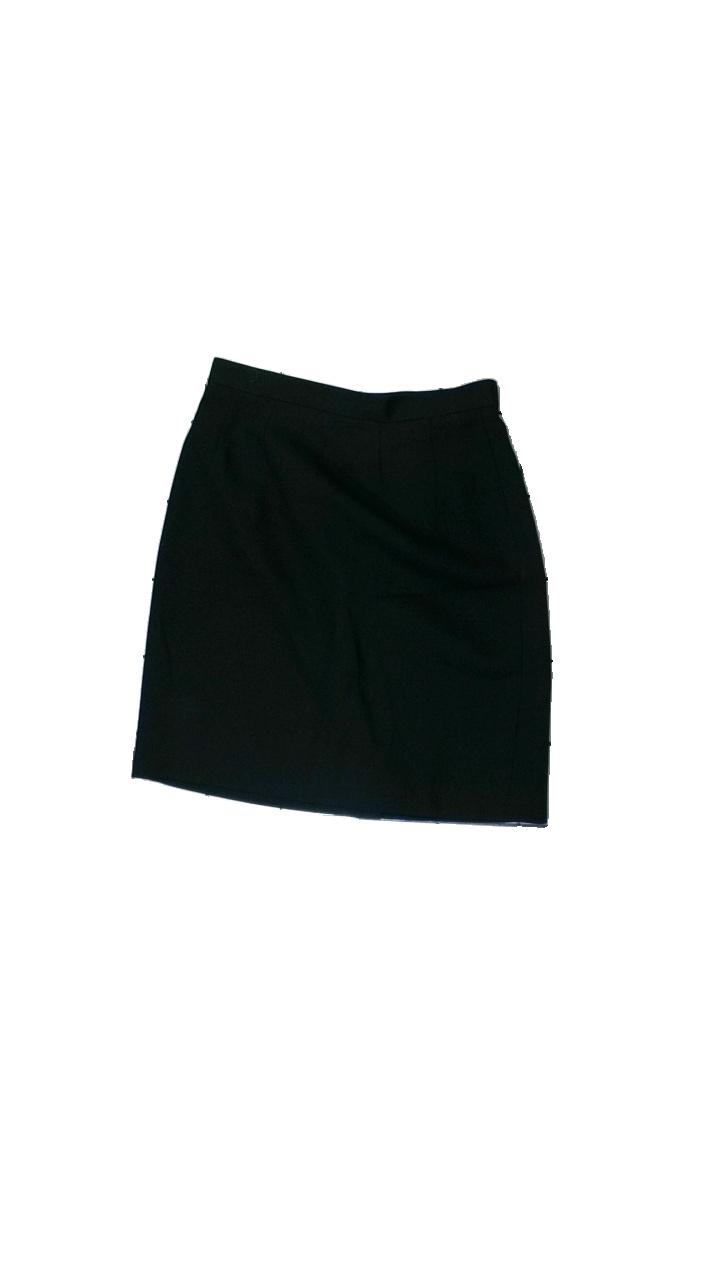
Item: Skirt (Ladies)
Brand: Missing
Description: Black skirt
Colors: Black
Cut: Regular
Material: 57% Polyester 43% Cotton
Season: All
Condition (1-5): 5
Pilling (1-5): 5
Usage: Reuse
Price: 50-100